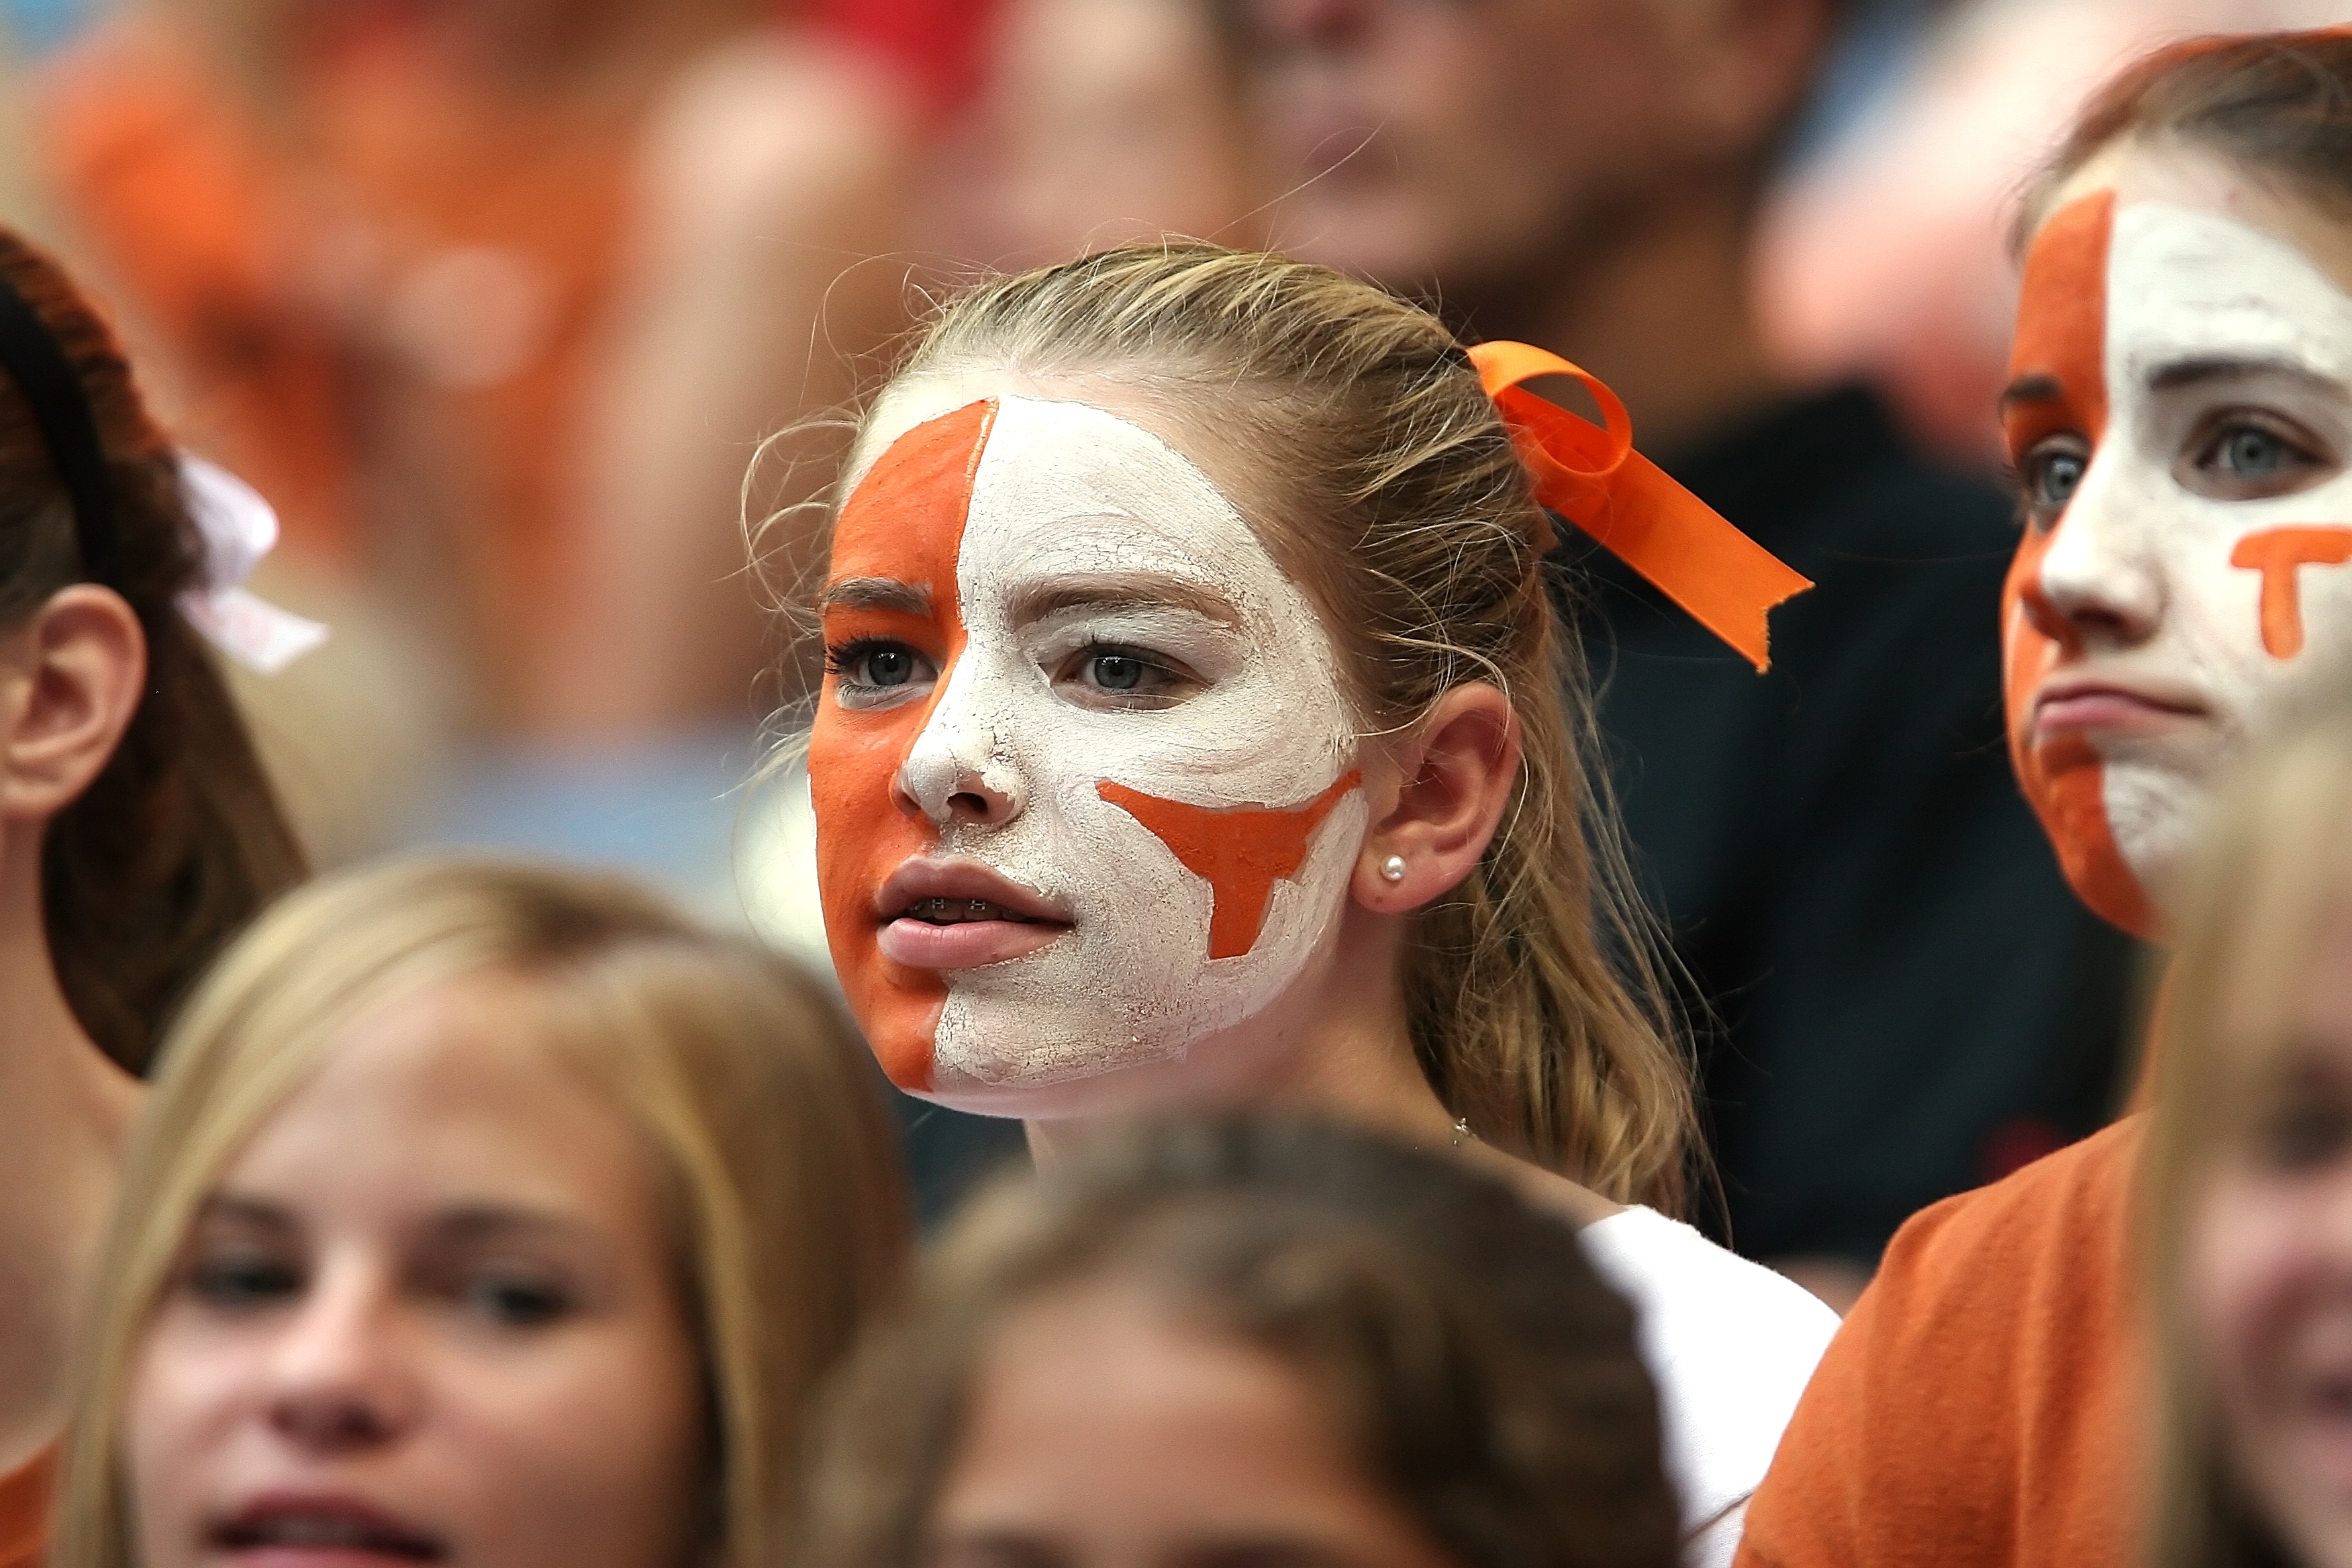
person, people, girl, woman, crowd, female, audience, portrait, carnival, paint, clothing, face paint, face, festival, fun, zombie, women, head, costume, fictional character